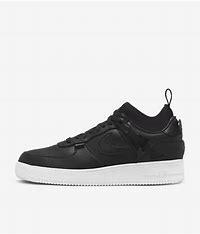
Brand: Nike
Model: Undercover